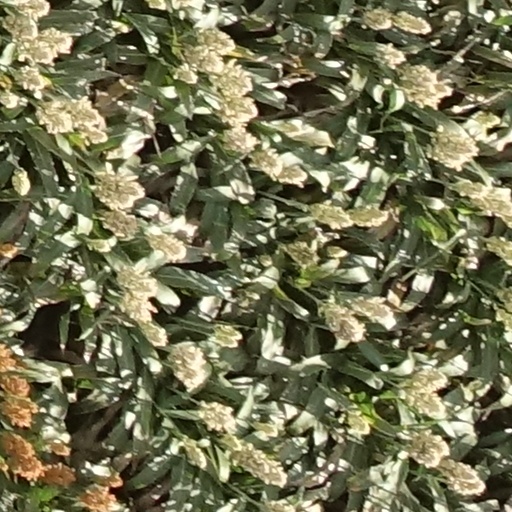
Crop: sorghum